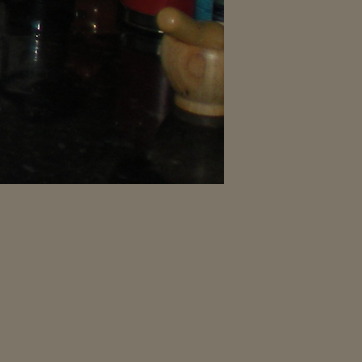
Material: polishedstone